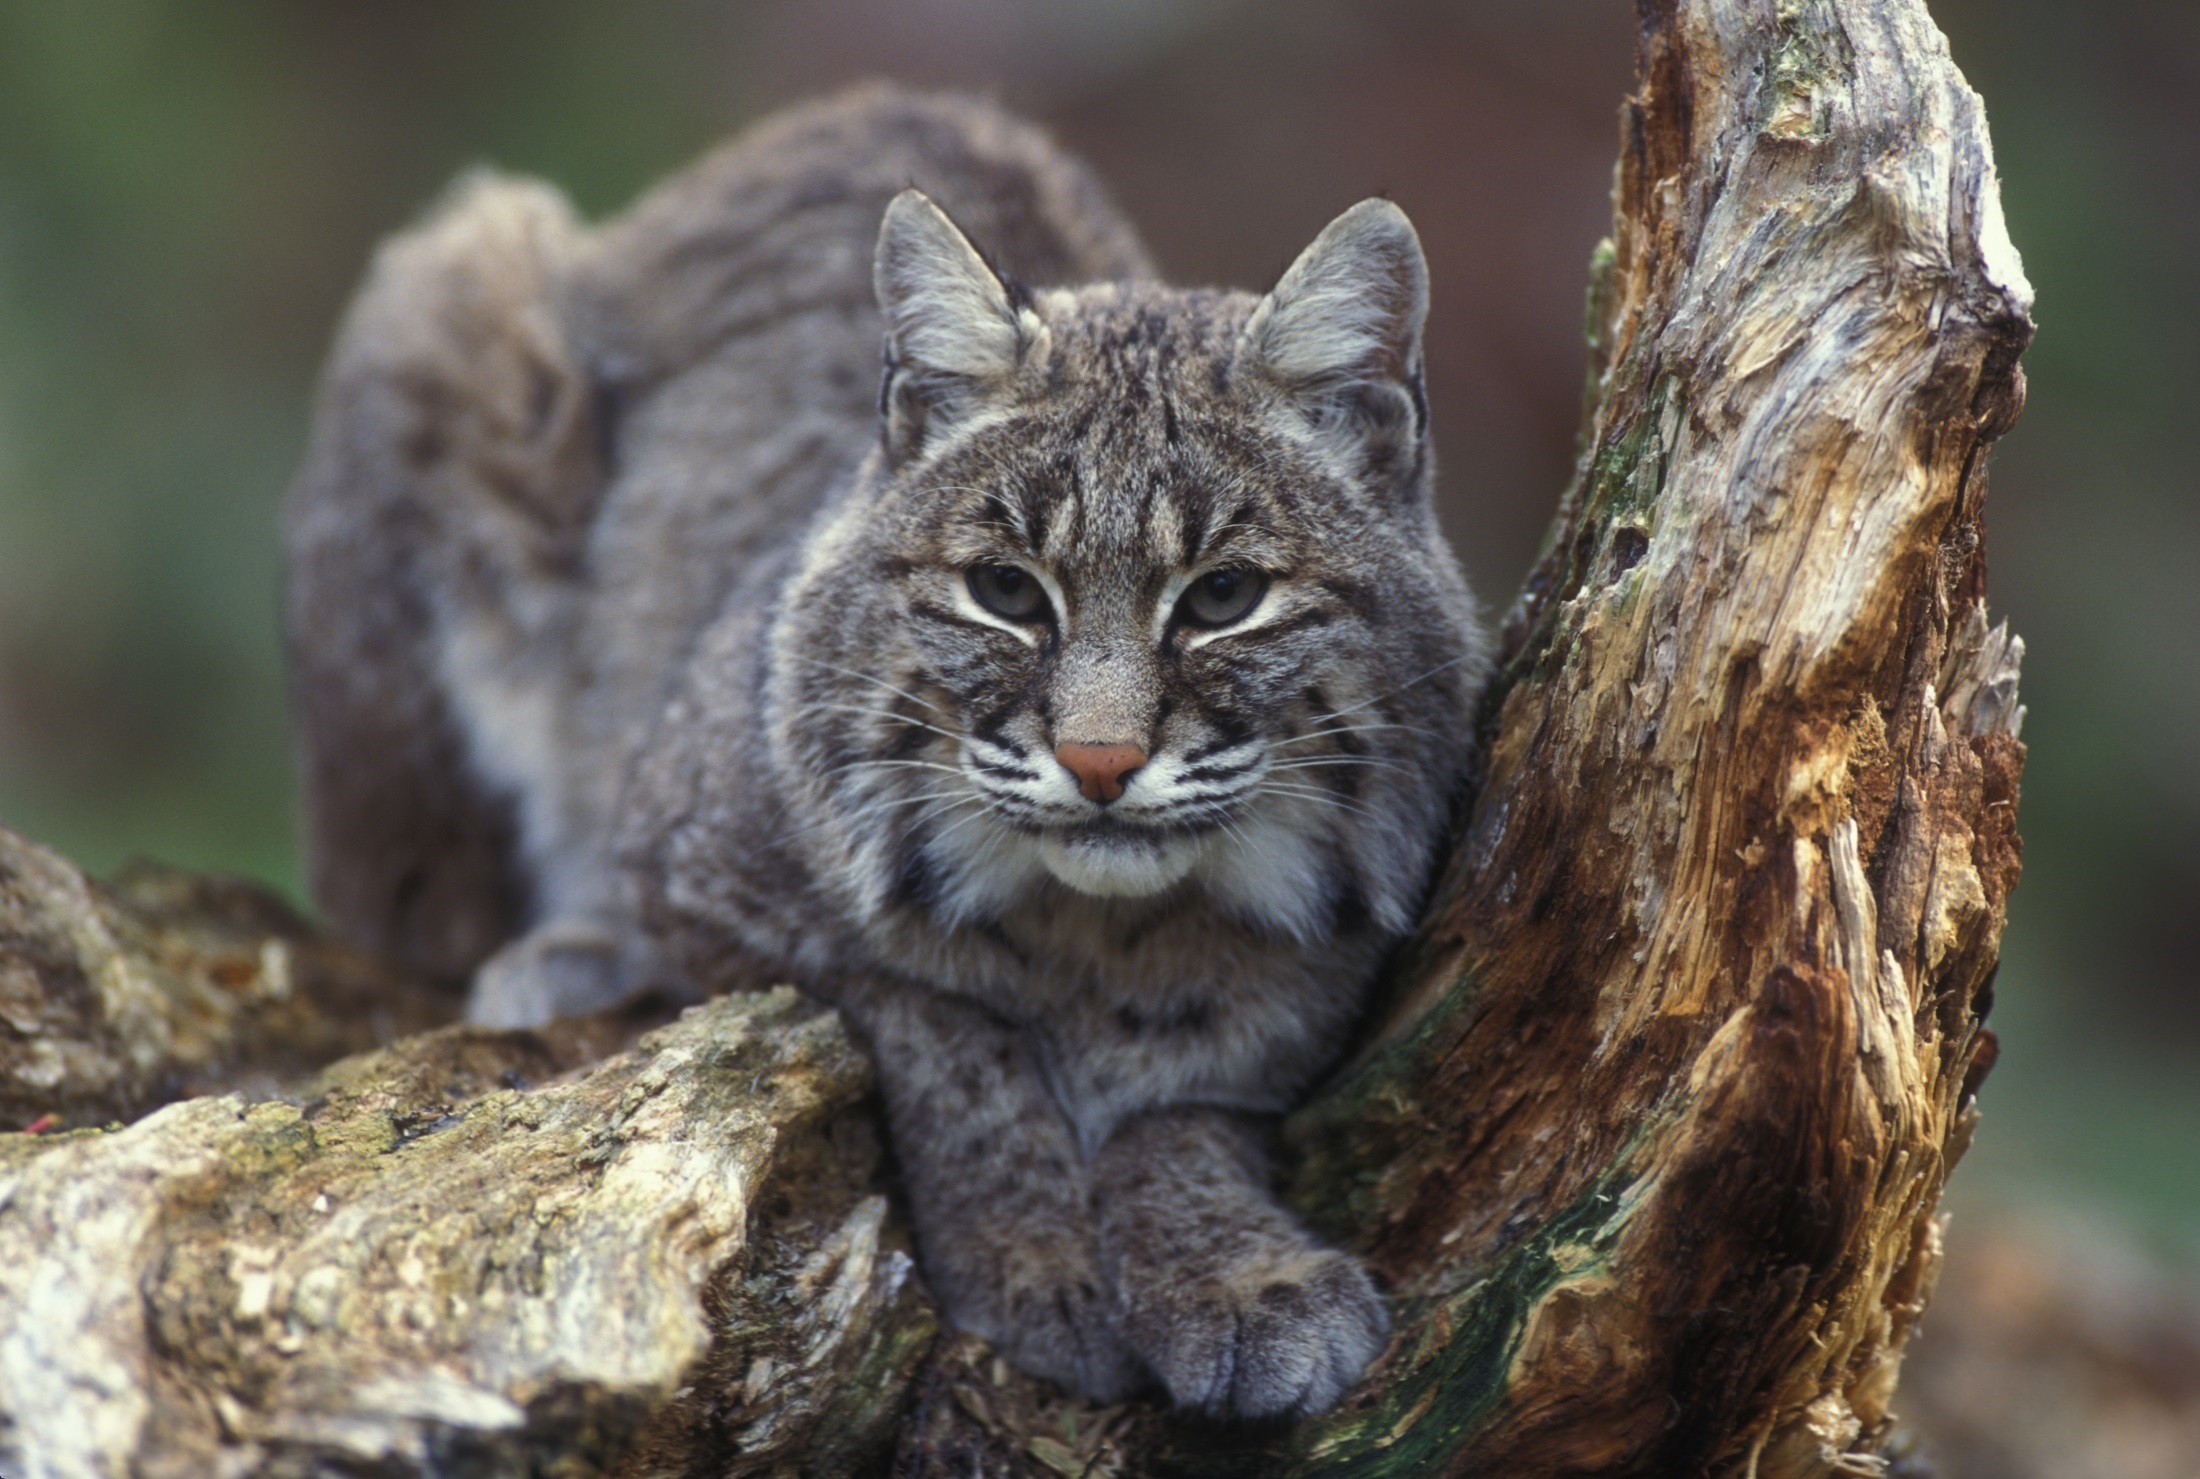
tree, nature, looking, wildlife, wild, portrait, mammal, predator, fauna, big cat, crouching, outdoors, whiskers, vertebrate, hunter, lynx, bobcat, snow leopard, usfws, gary kramer, wild cat, small to medium sized cats, cat like mammal